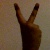
The image shows a hand gesture representing the number 2 in Indian Sign Language.